List of non-marine molluscs of Mayotte

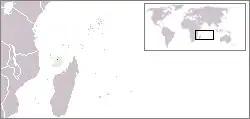
Location of Mayotte

The non-marine molluscs of Mayotte are a part of the molluscan fauna of Mayotte.